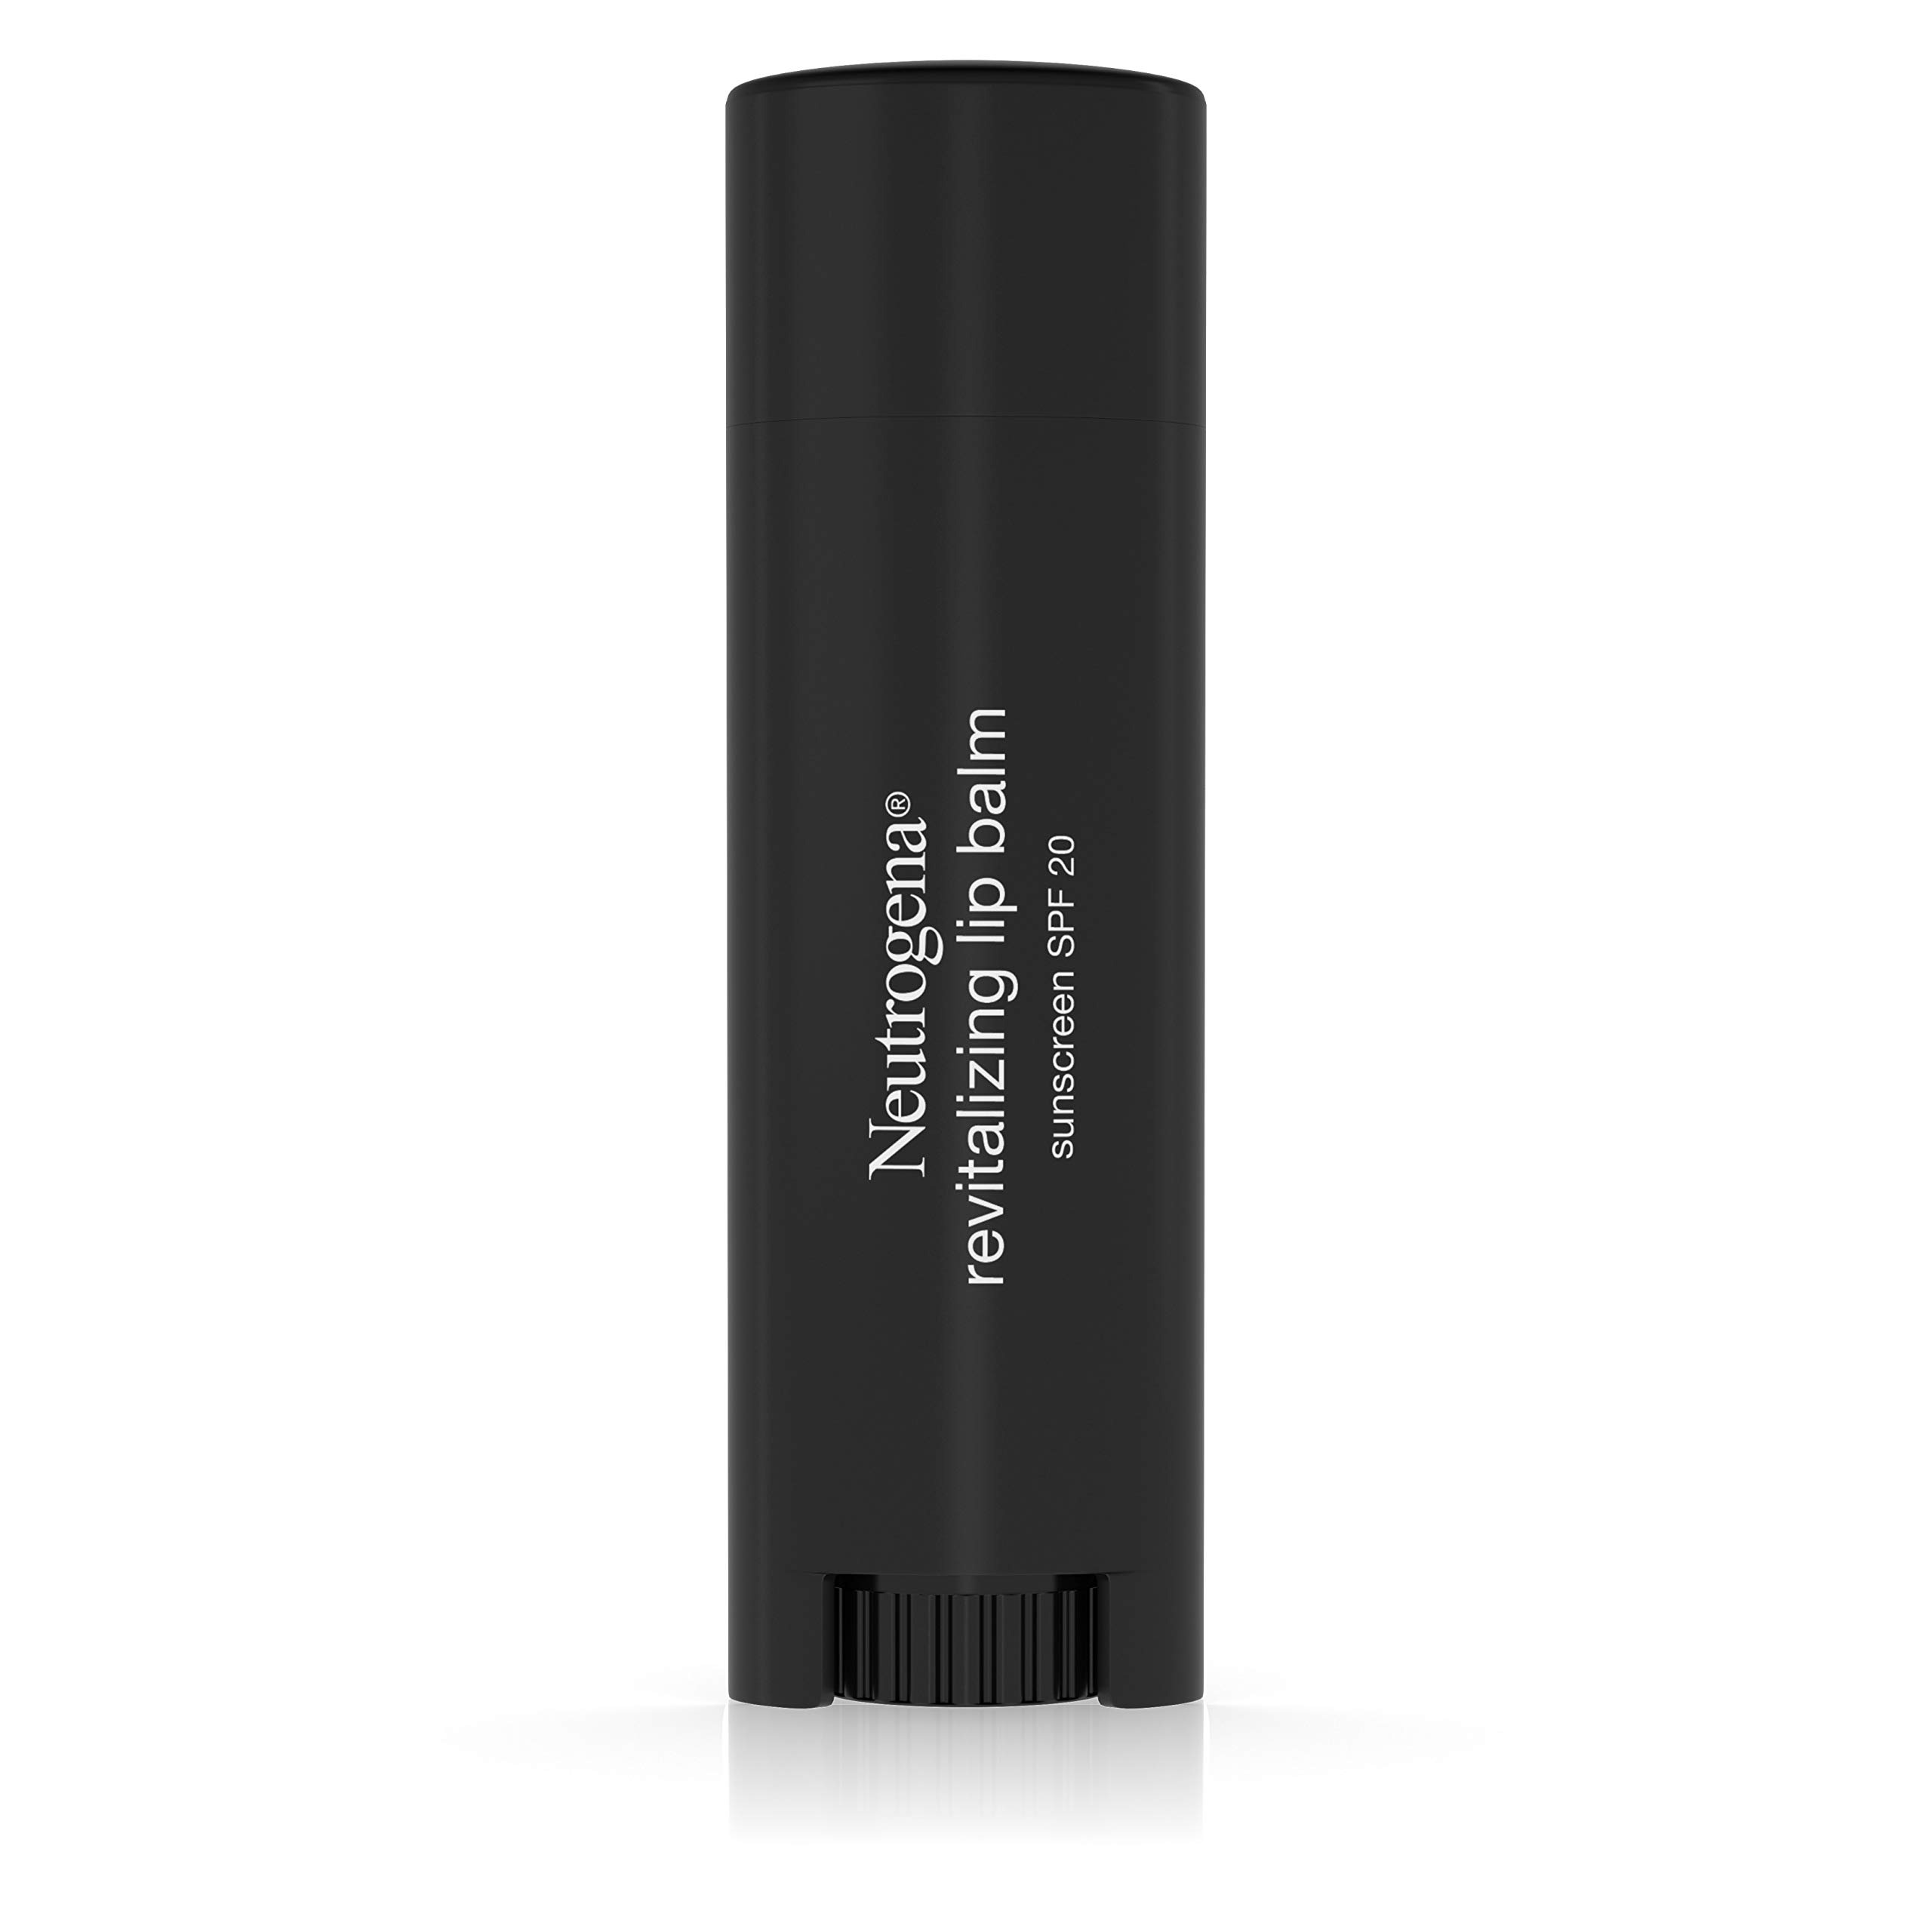
Item Name: Neutrogena Revitalizing and Moisturizing Tinted Lip Balm with Sun Protective Broad Spectrum SPF 20 Sunscreen, Lip Soothing Balm with a Sheer Tint in Color Sheer Shimmer 10, .15 oz
Bullet Point 1: .15 ounces of lip moisturizing Neutrogena Revitalizing Tinted Lip Balm with SPF 20 Sunscreen to help protect against sunburn and leave lips looking fuller and feeling more defined
Bullet Point 2: This restorative moisturizing lip balm helps improve the texture of lips after just one week of use and helps bring out the natural hue of lips while adding a light tint of color
Bullet Point 3: The sun protective balm is also made with a broad spectrum SPF 20 sunscreen to protect against sunburn and UV rays, providing optimal lip care
Bullet Point 4: Formulated with Ion2Complex, which adds moisture and helps leave lips softer, rosier, and healthier looking
Bullet Point 5: Available in several lightly tinted shades, use this hydrating lip balm with Neutrogena MoistureShine Tinted Lip Soother Gloss to boost your look and add a bit of shine
Value: 0.15
Unit: oz

Price: 9.135